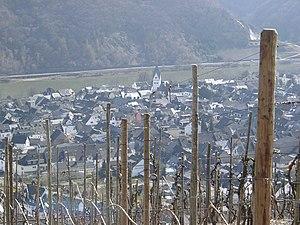
Winningen est une municipalité du Verbandsgemeinde Untermosel, dans l'arrondissement de Mayen-Coblence, en Rhénanie-Palatinat, dans l'ouest de l'Allemagne.